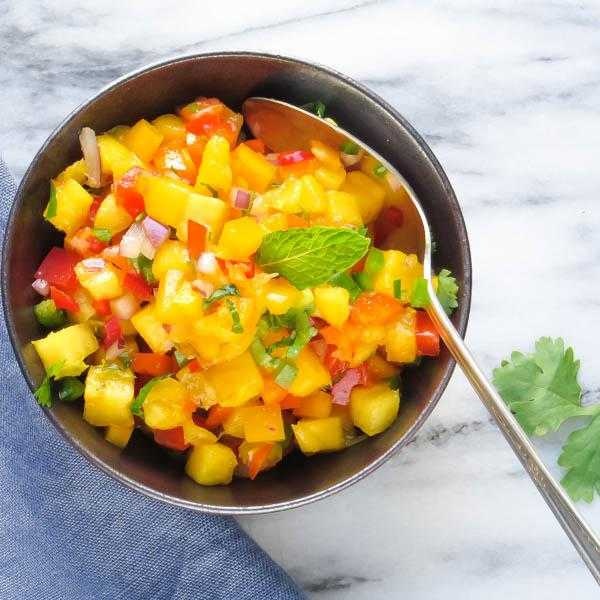
Label: Pineapple